5→9 From Five to Nine

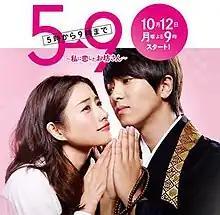
Promotional poster

is a 2015 Fuji TV Japanese television drama series starring Satomi Ishihara and Tomohisa Yamashita. The drama is based on the manga series "From Five to Nine" by Miki Aihara. It aired from 12 October 2015 to 14 December 2015 with a total of 10 episodes. The first episode received a viewership rating of 12.6% in the Kantō region.